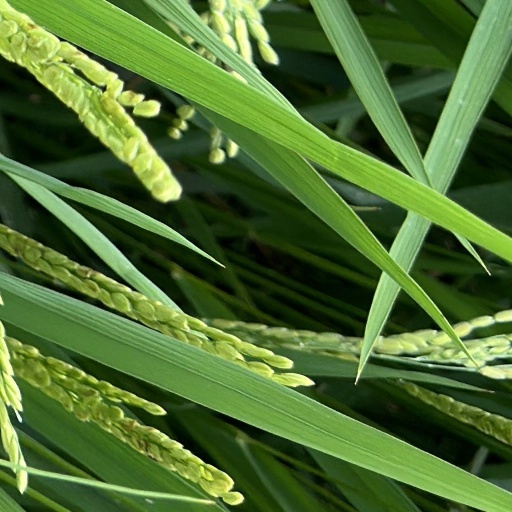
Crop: rice